Atsushi Watanabe (politician)

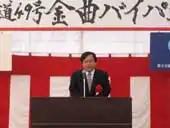

He was a supporter of right-wing filmmaker Satoru Mizushima's 2007 film The Truth about Nanjing, which denied that the Nanking Massacre ever occurred.